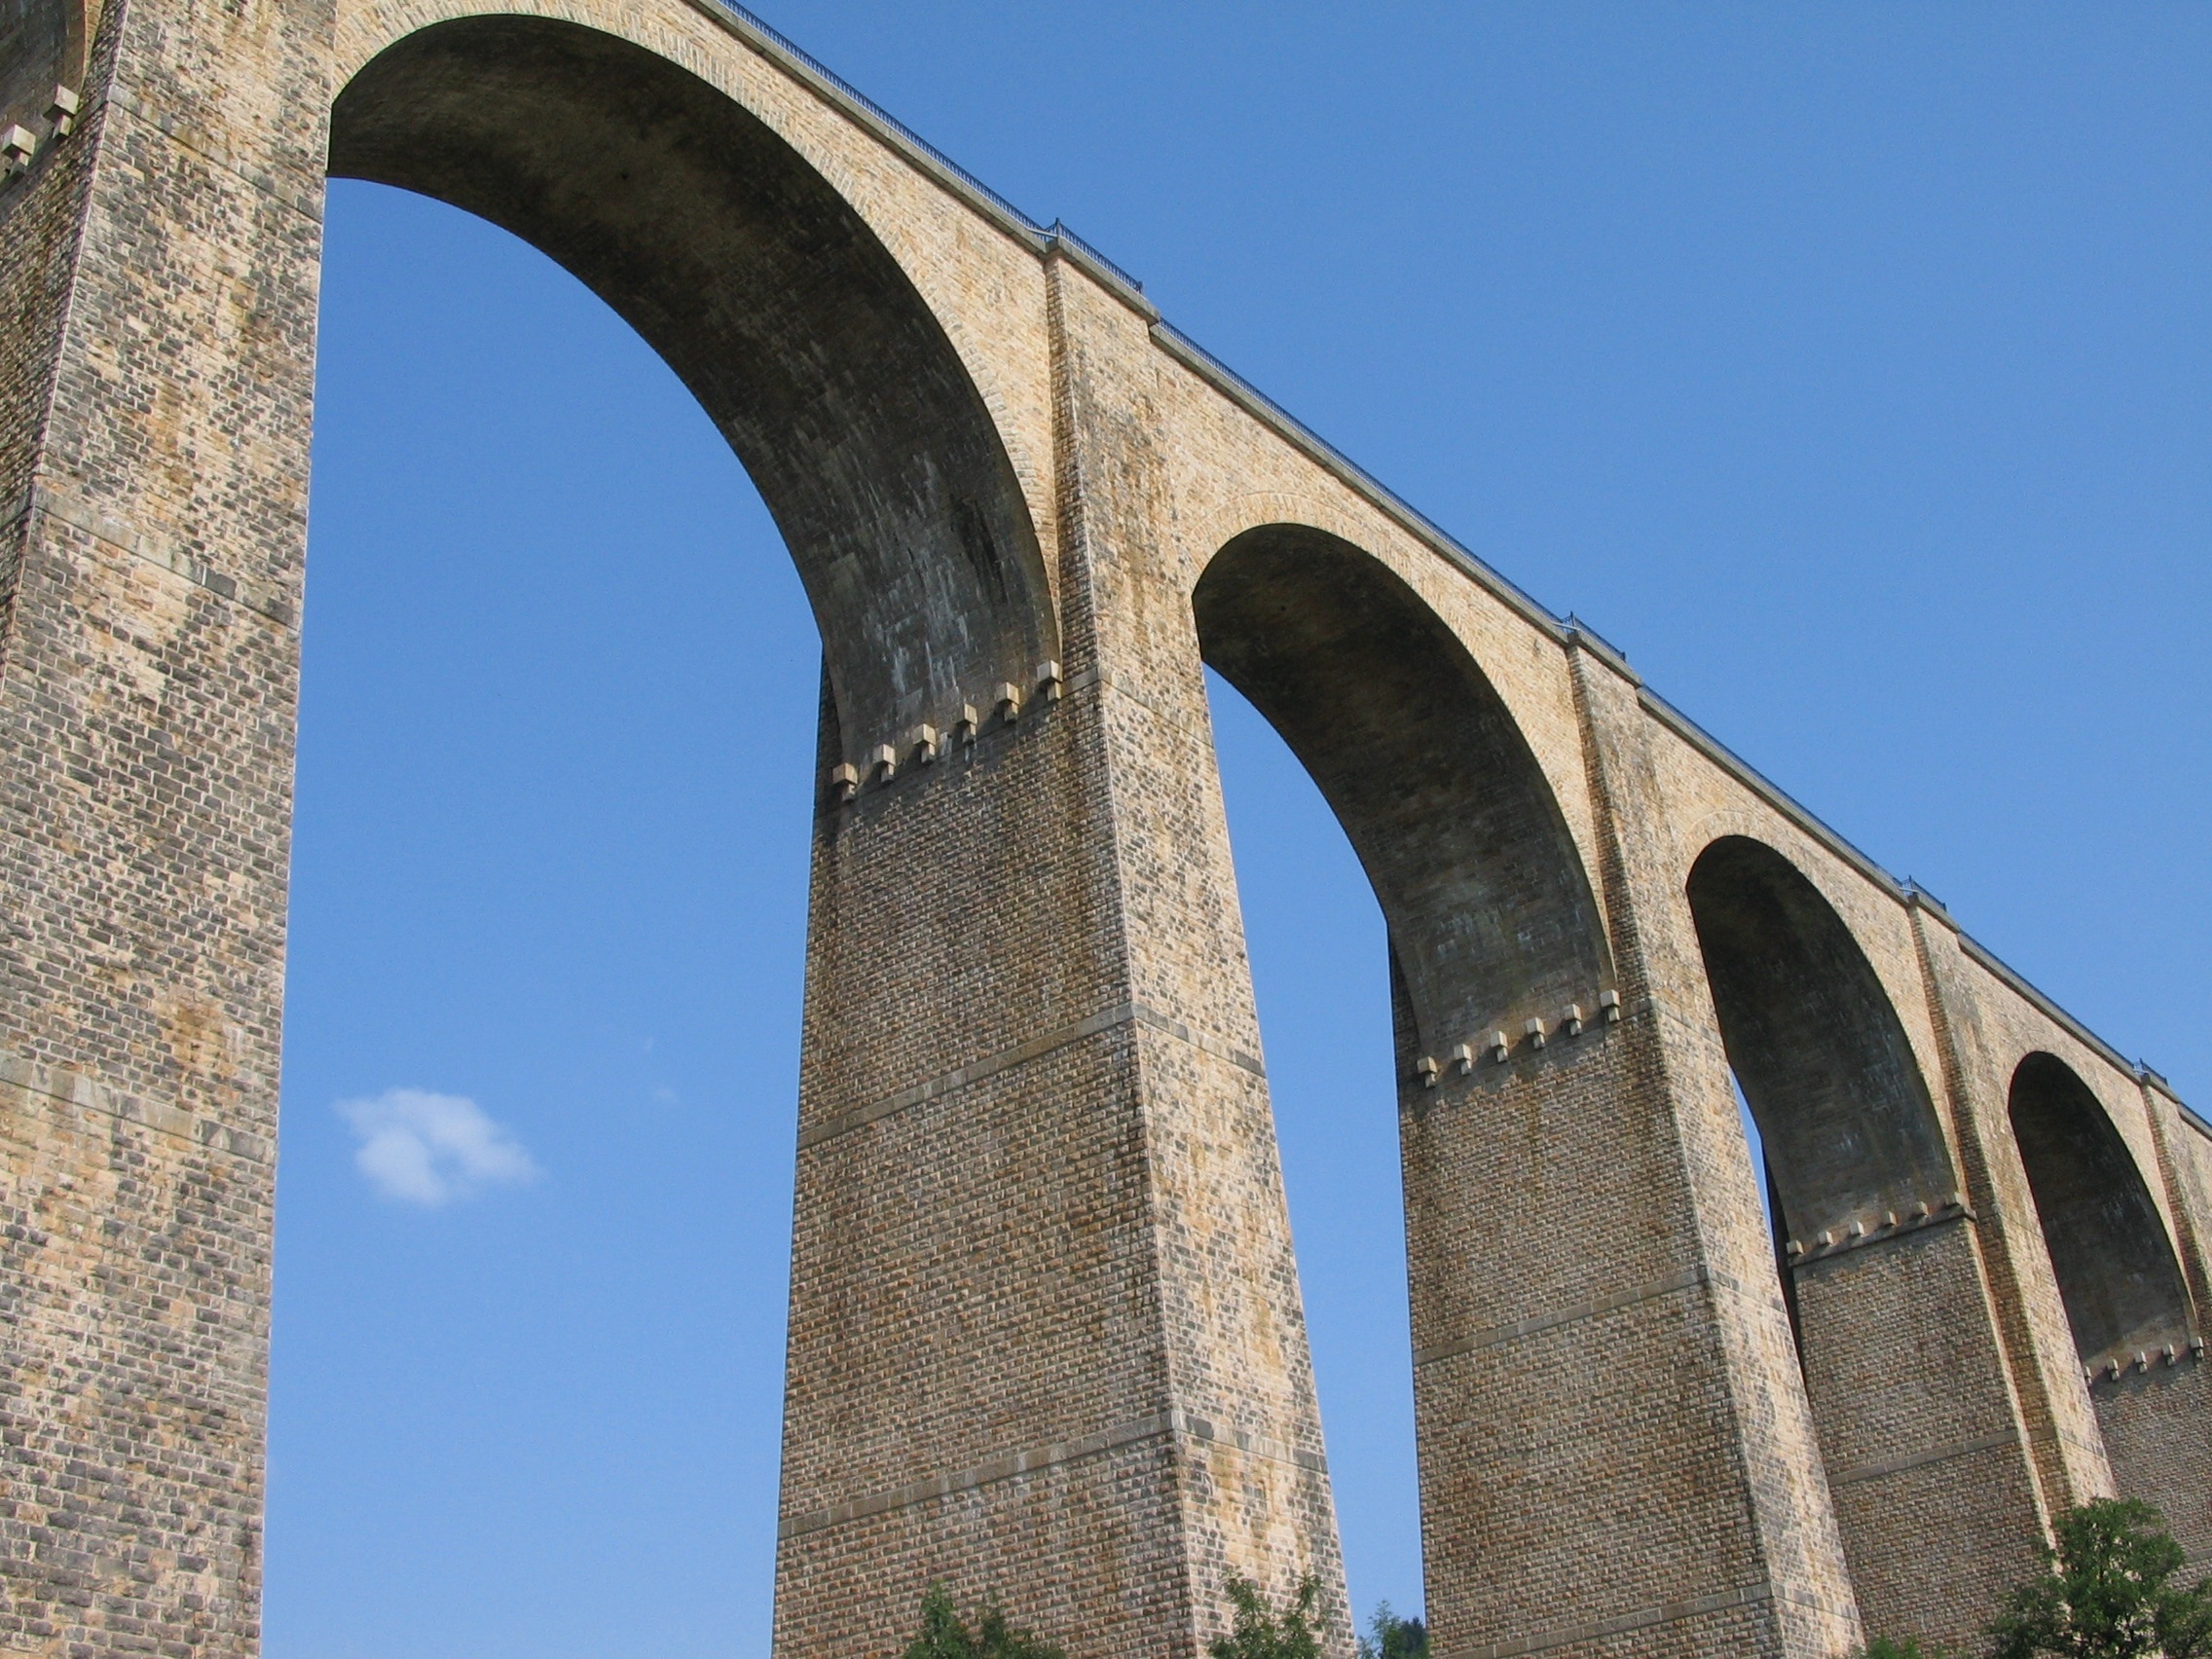
landscape, architecture, structure, track, bridge, traffic, building, train, monument, tourist, travelling, travel, transportation, transport, france, arch, journey, landmark, historic, outdoors, stones, infrastructure, arches, viaduct, historical, burgundy, aqueduct, arch bridge, mussy sous dun